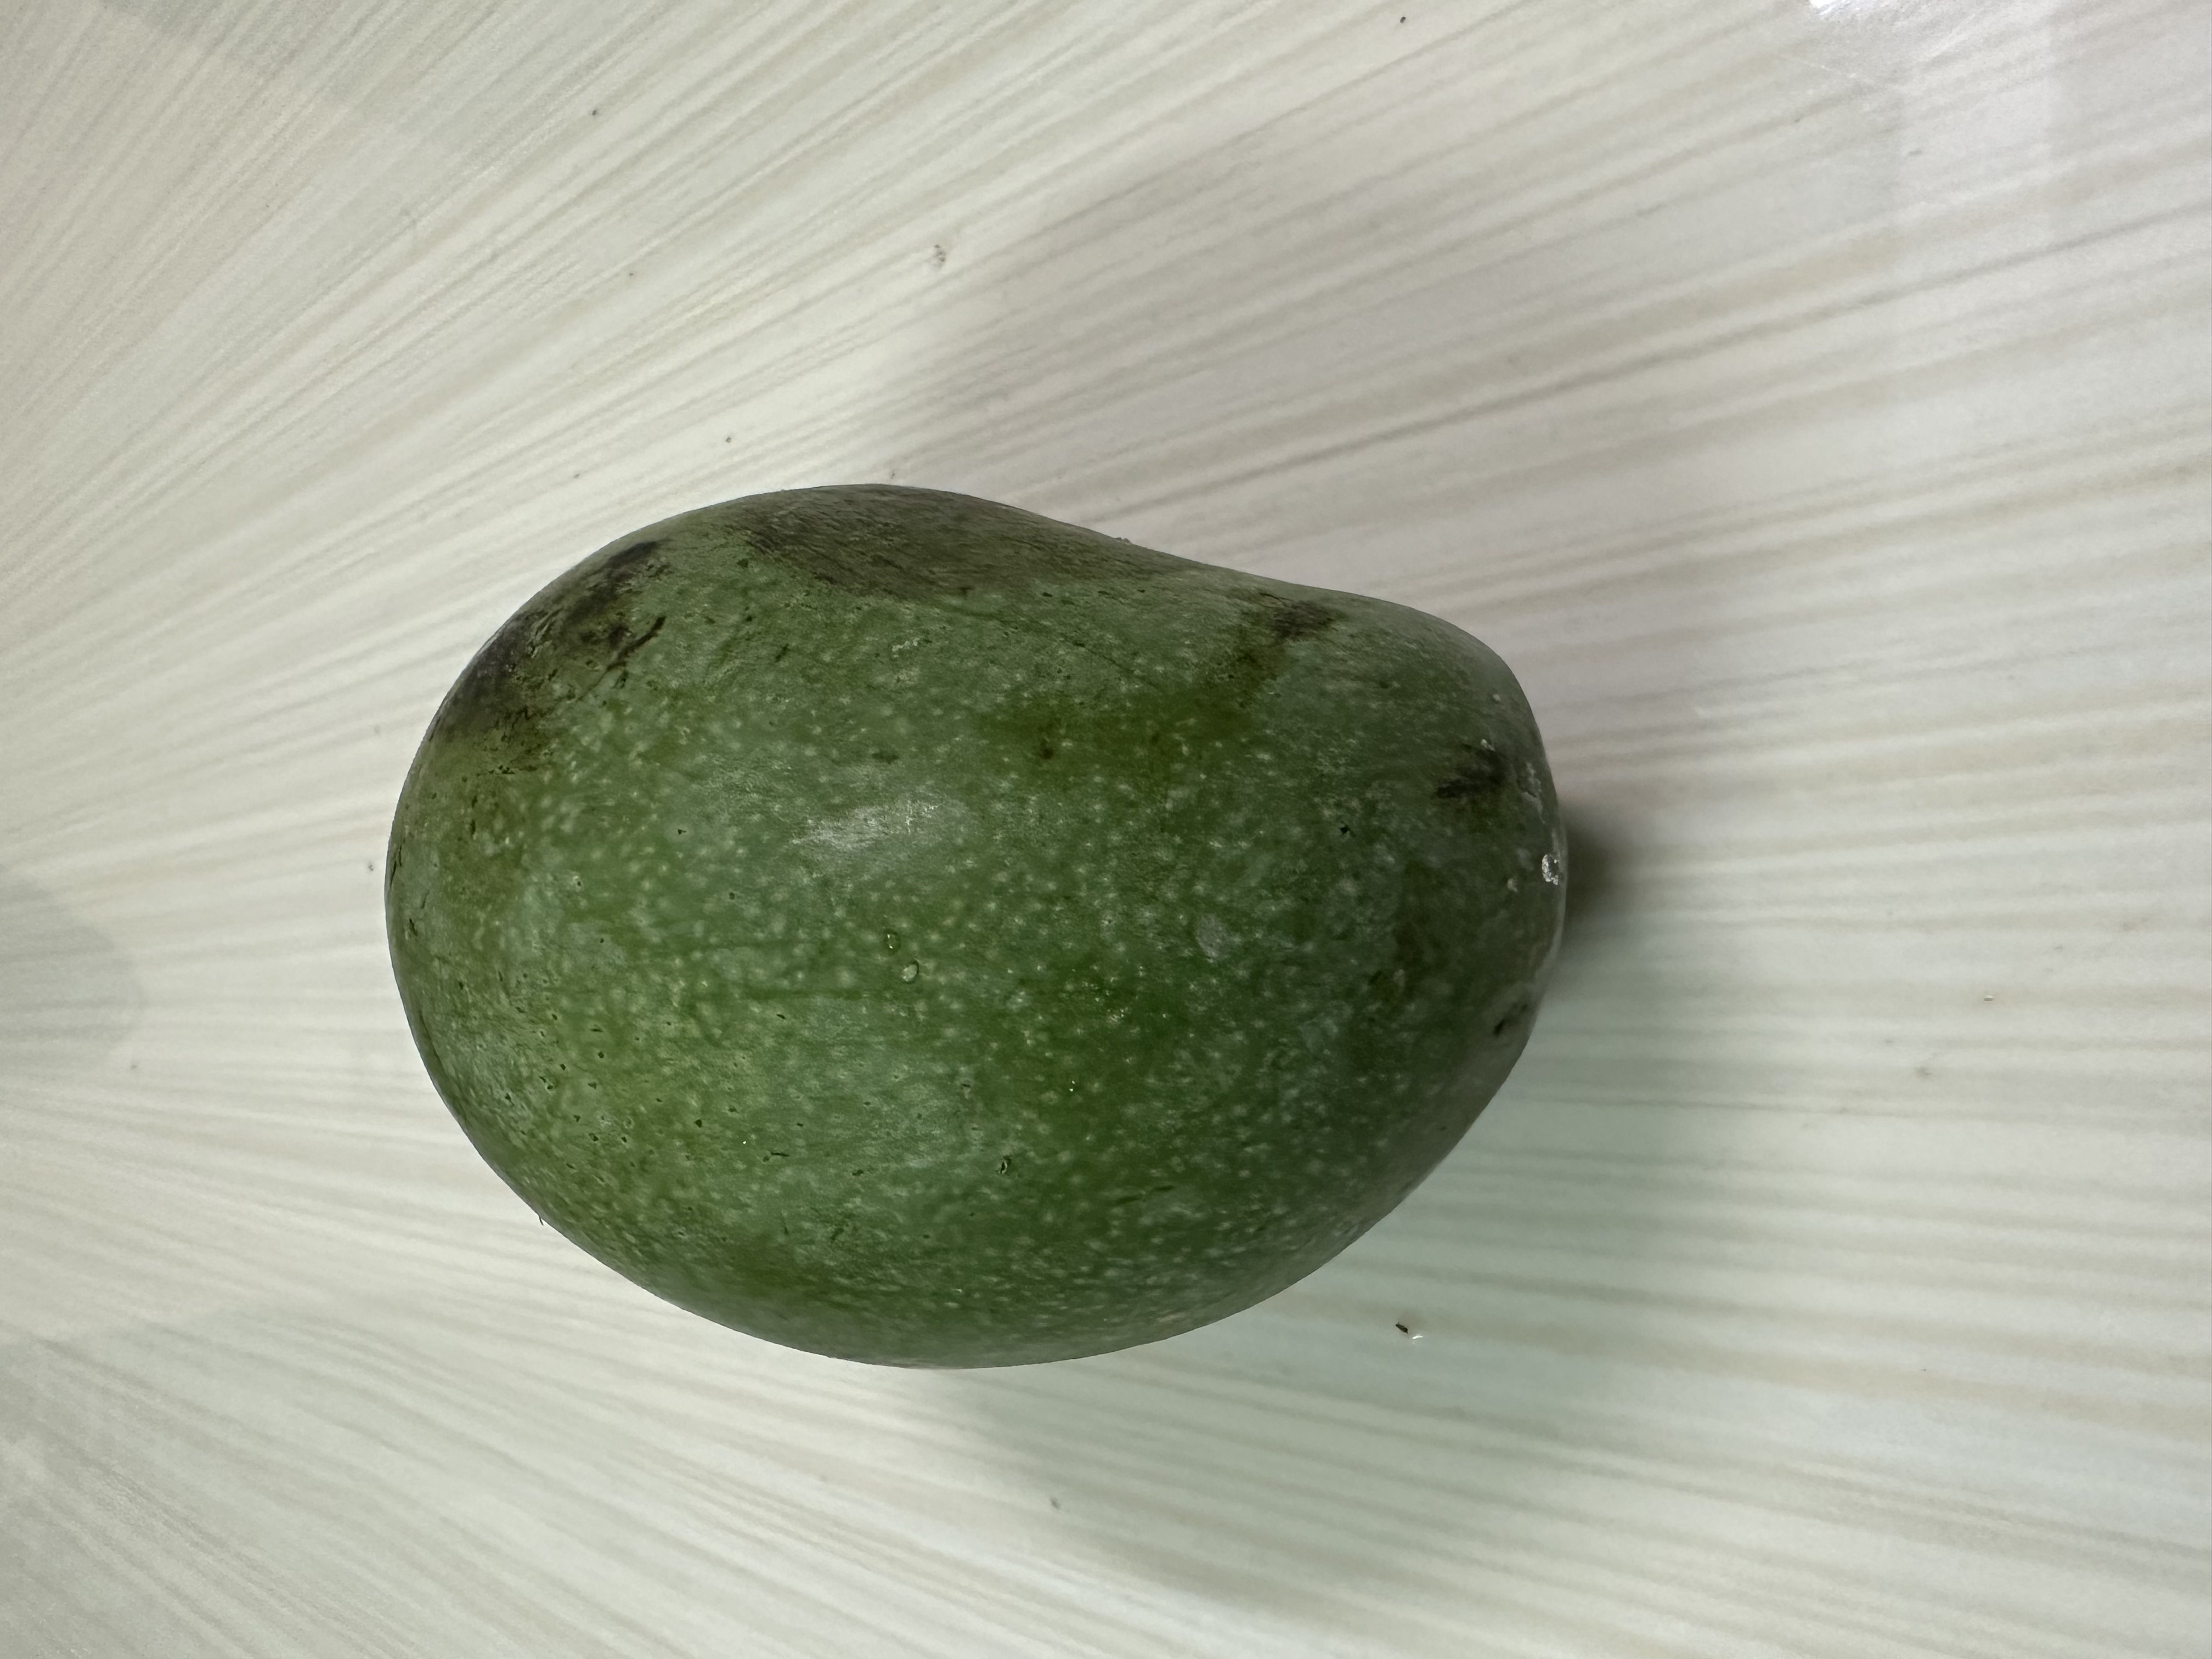
Mango variety: Amrapali